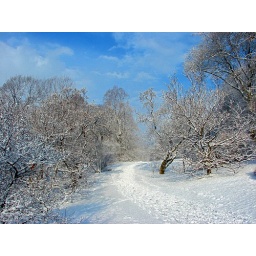
A little clinging snow in the morning, a temporary blue sky and a walk in your favorite park!  NO INVITES PLEASE